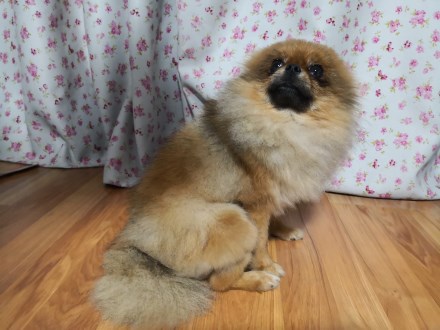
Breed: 1936-n000005-Pomeranian